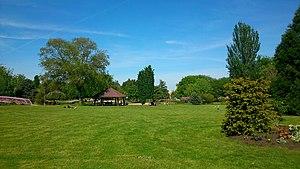
Vue panoramique d'une partie du parc Richard-Pouille
Le parc Richard-Pouille est un espace vert de la ville de Vandœuvre-lès-Nancy en Meurthe-et-Moselle.